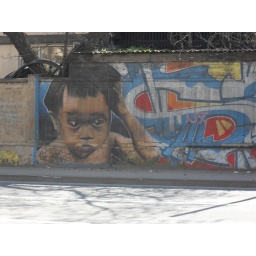
There was a long wall covered in artistically crafted graffiti between the train and bus stations.